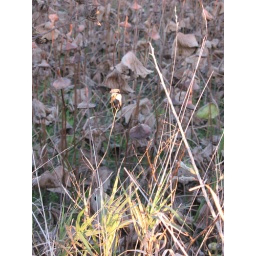
grasses and water lily plants in the marsh.